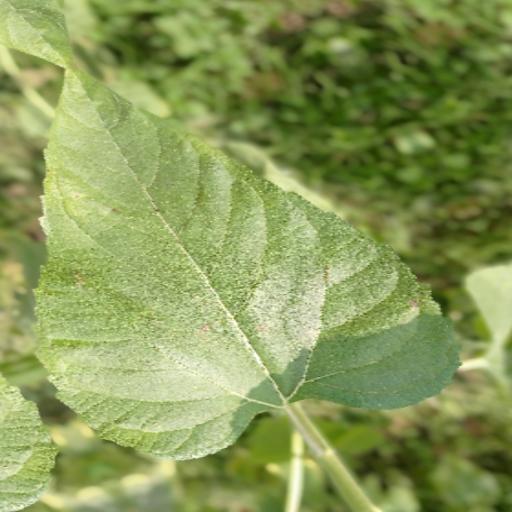
Label: Fresh_leaf